List of Ivor Novello Award winners and nominees (1950s–1960s)

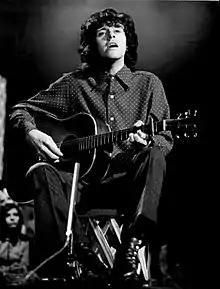
Scottish singer and songwriter Donovan won Outstanding Contemporary Folk Song.

The 11th Ivor Novello Awards were held the Hammersmith Palais, London.